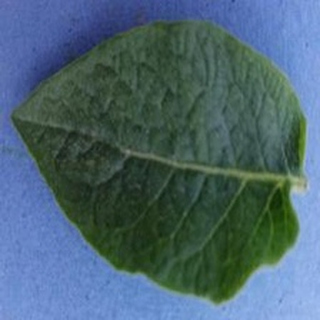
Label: healthy_potato